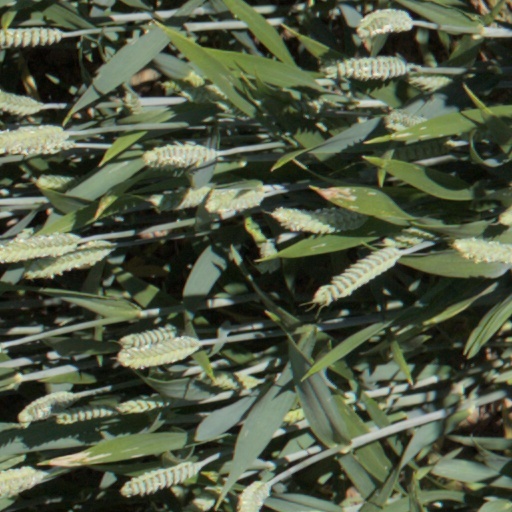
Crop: wheat